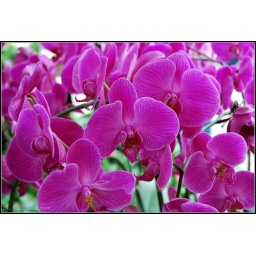
Orchids at the flower market in Hong Kong.